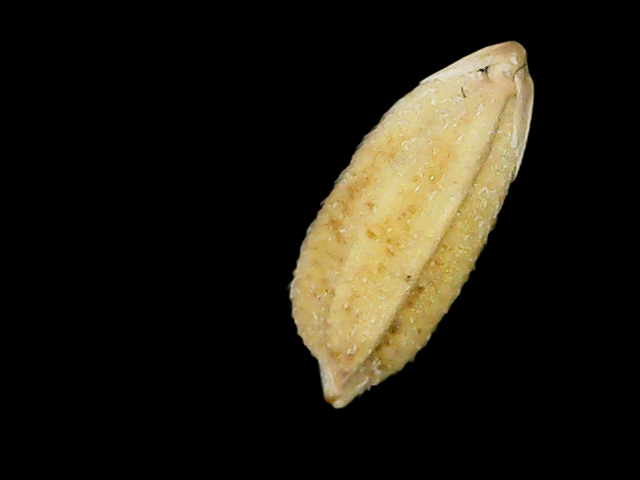
Rice variety: Bd33